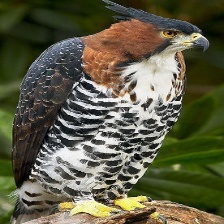
Species: ORNATE HAWK EAGLE
Scientific name: SPIZAETUS ORNATUS